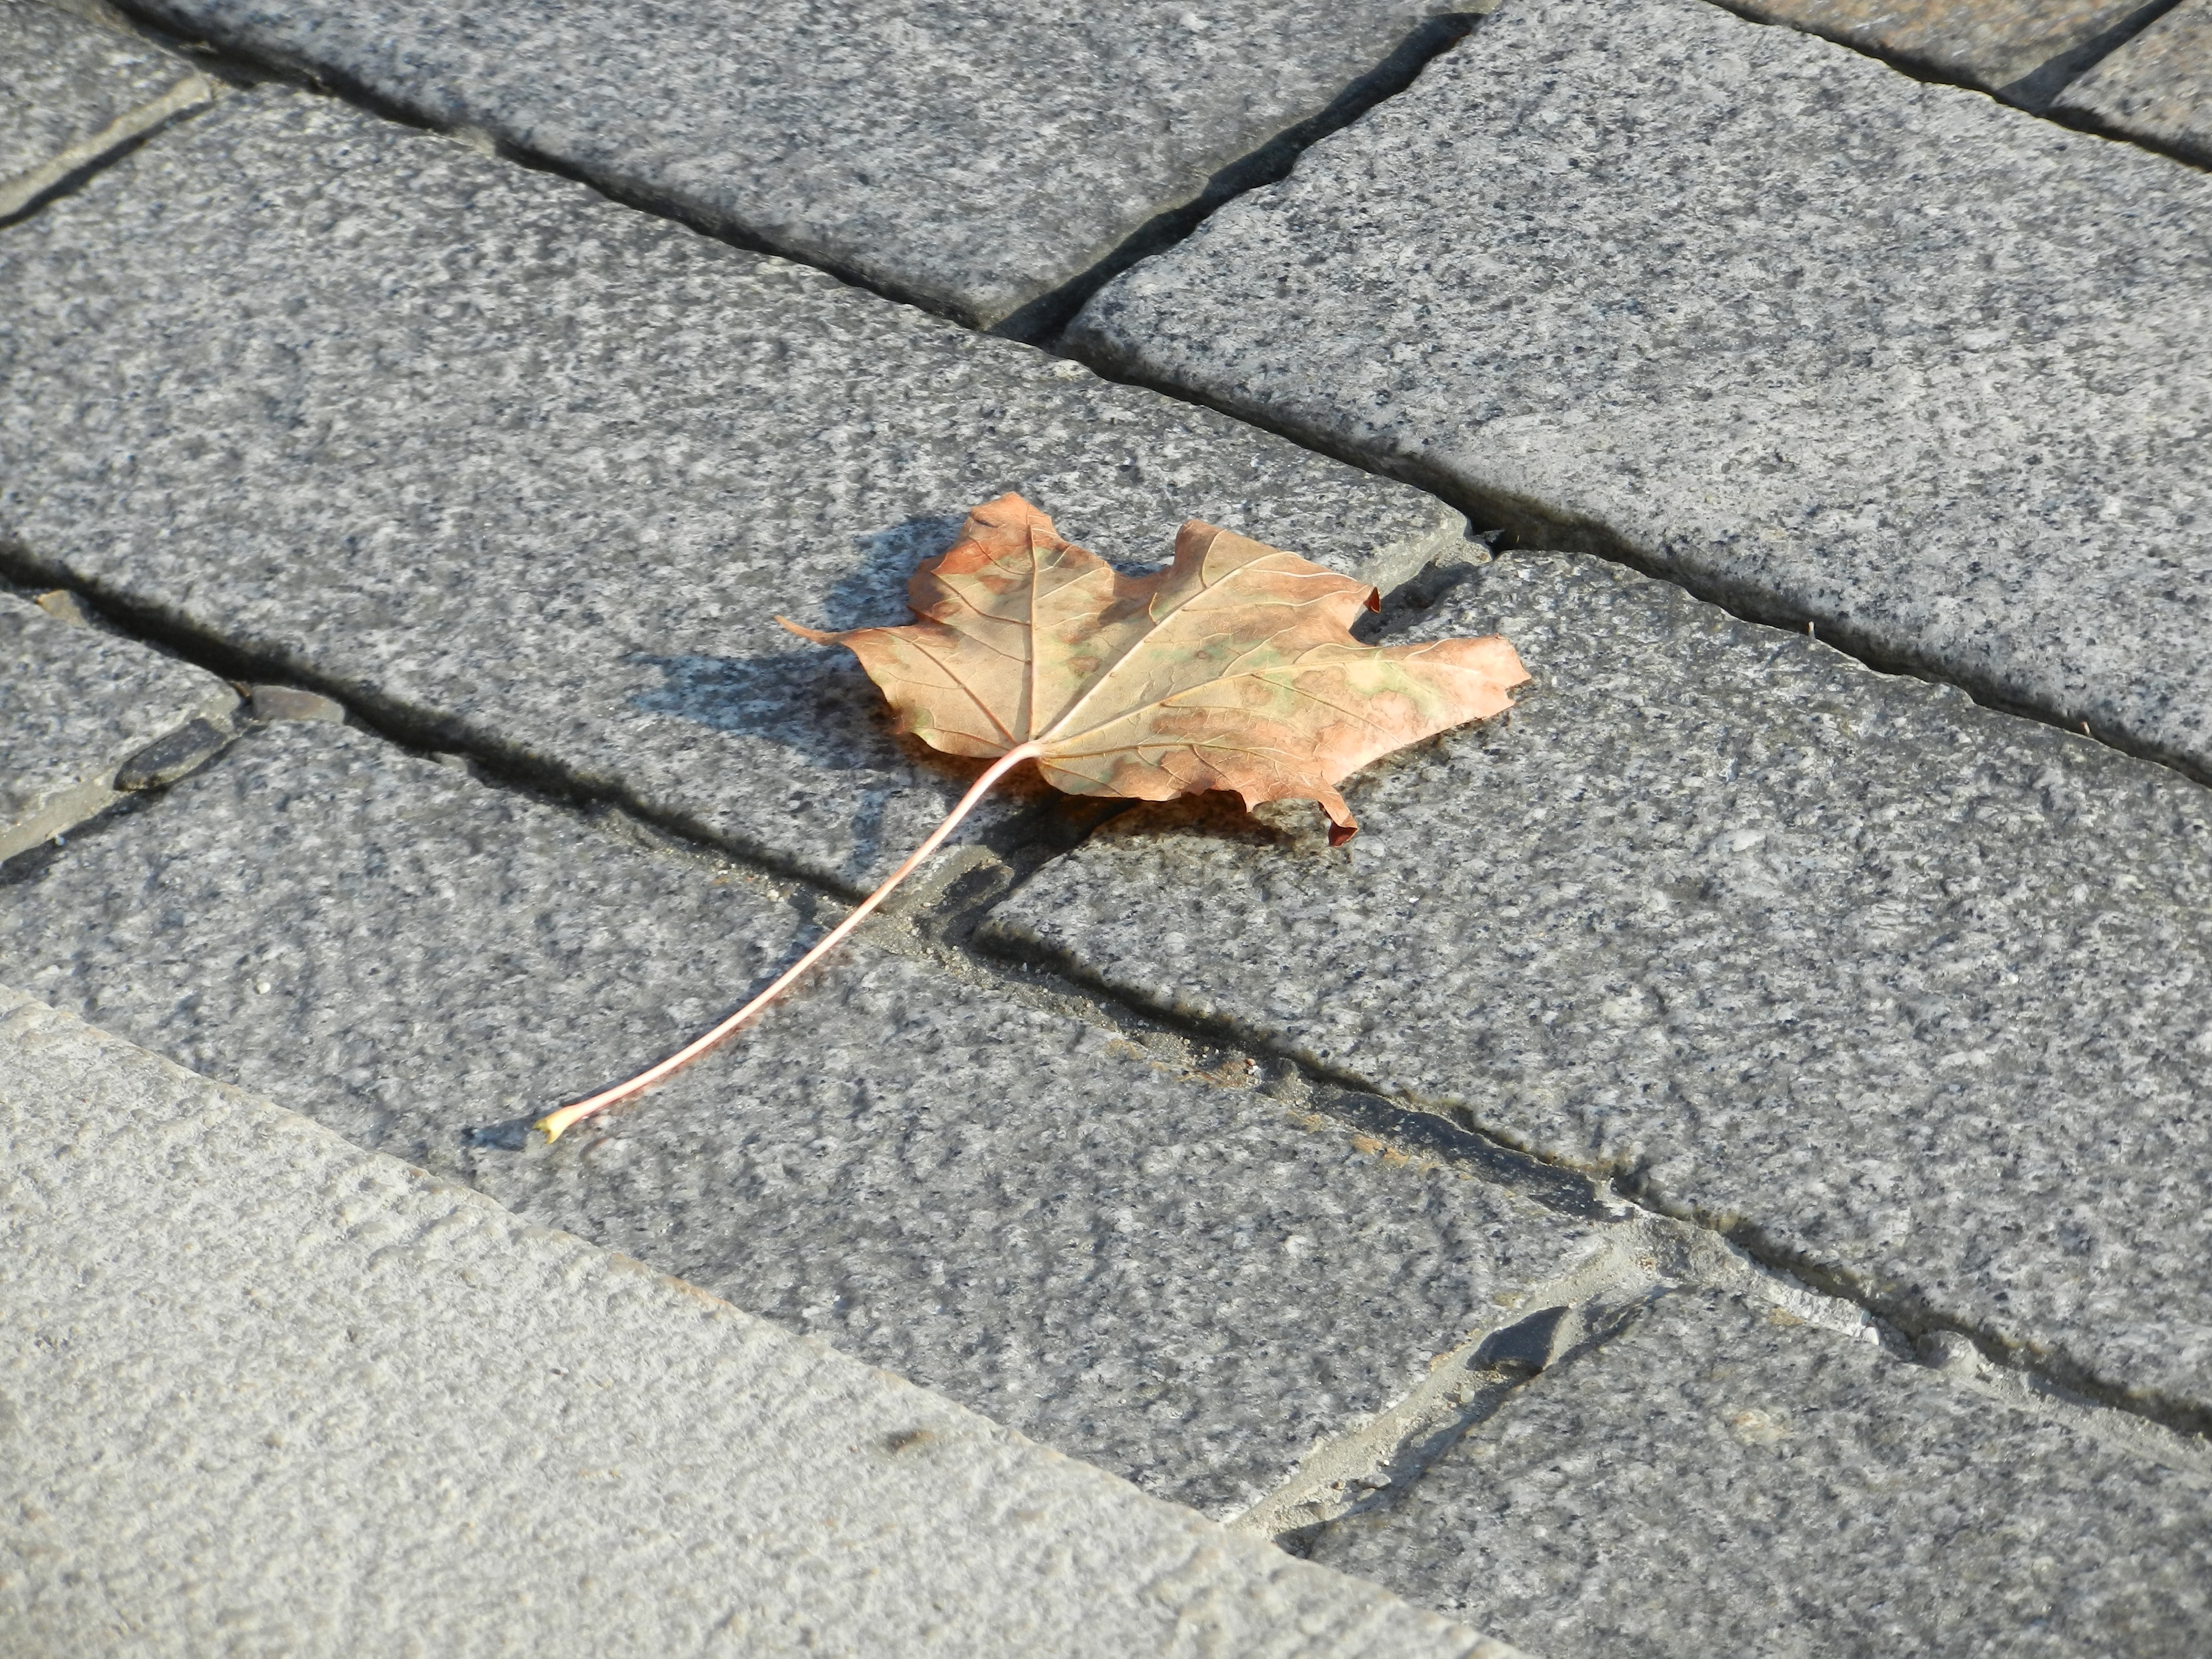
tree, nature, branch, plant, wood, leaf, sidewalk, floor, wall, asphalt, pavement, foliage, line, autumn, shadow, soil, season, vanishing, flooring, road surface